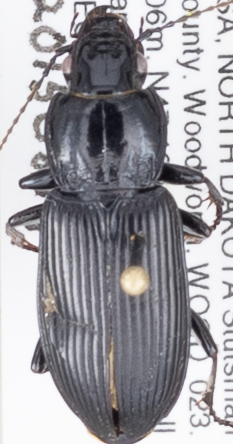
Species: Pterostichus melanarius melanarius
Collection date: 2015-08-19
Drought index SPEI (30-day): -1.204
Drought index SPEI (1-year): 0.018
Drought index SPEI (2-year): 0.63